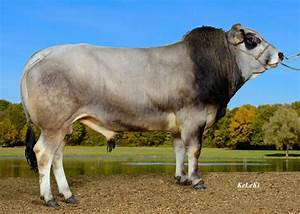
Label: mucca